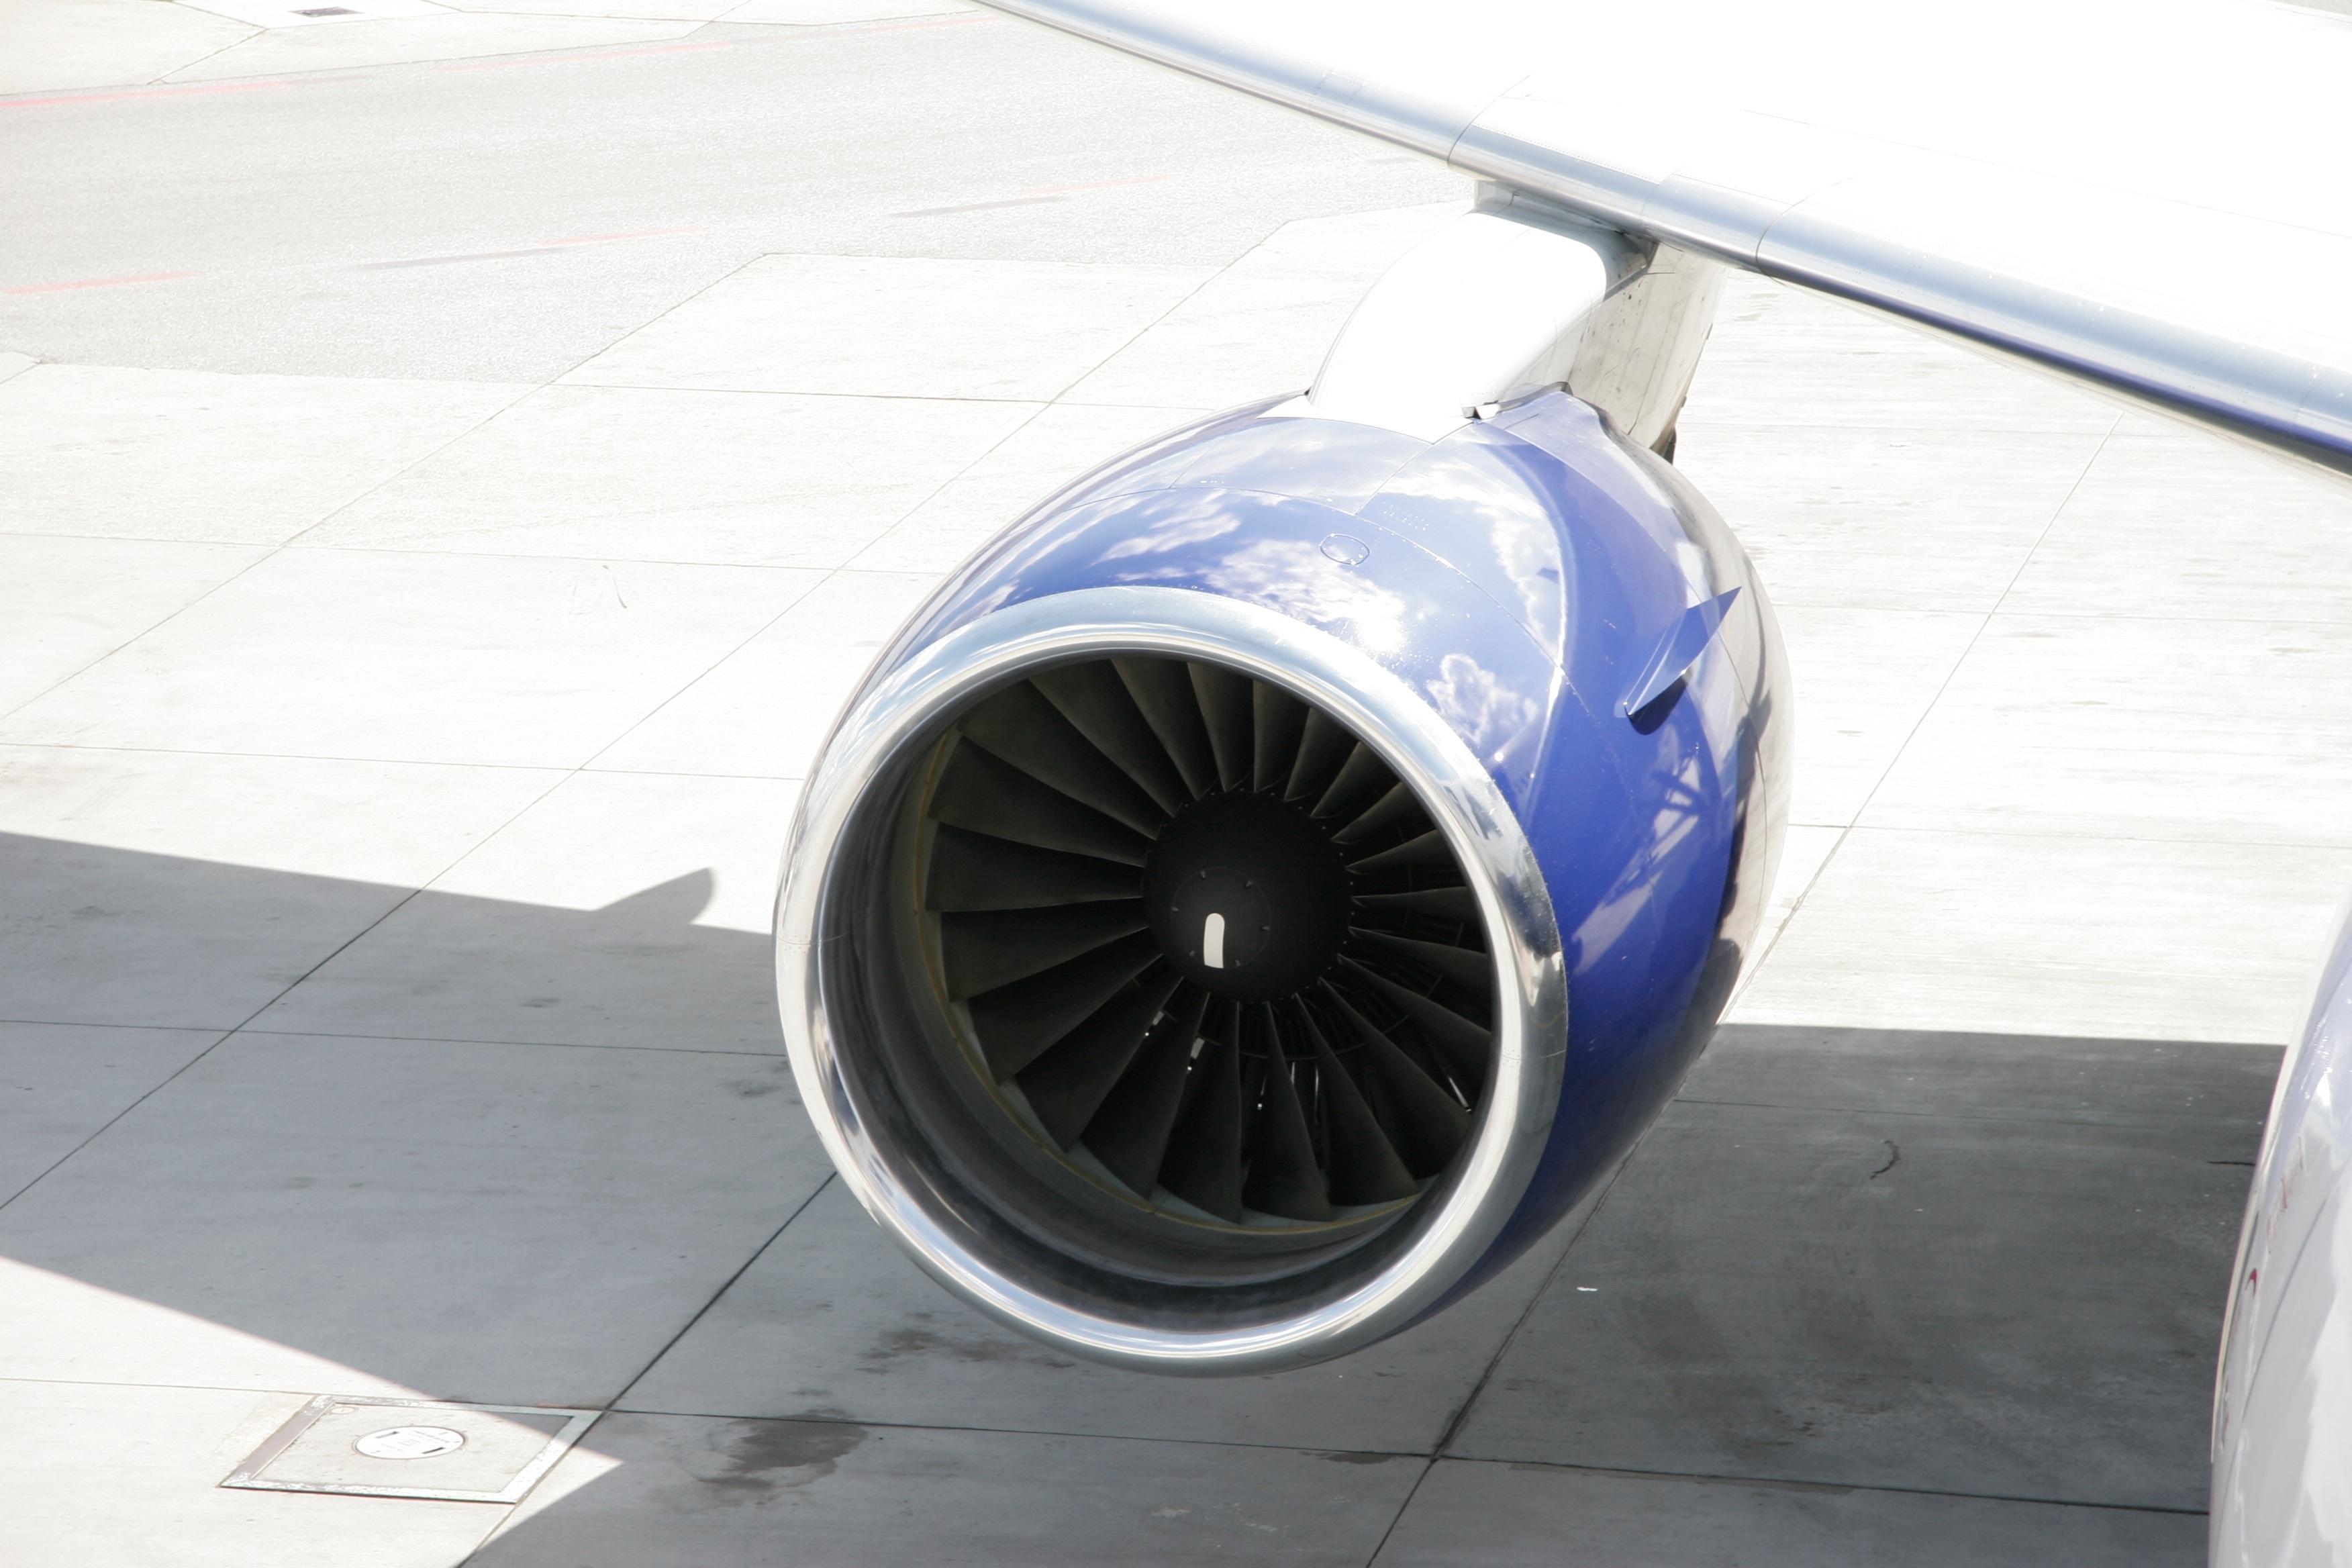
wing, technology, car, wheel, airport, airplane, aircraft, vehicle, spoke, aviation, drive, metal, turbine, engine, runway, rim, propeller, flyer, automotive exterior, aircraft engine